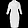
Label: Dress